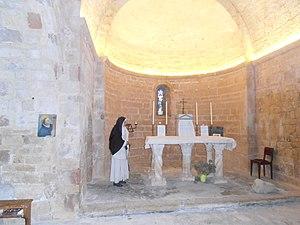
Var, Ampus, Chapelle-Notre-Dame de Spéluque, Intérieur avec la soeur dominicaine, Soeur Jeanne-Marie du Saint-Esprit
La chapelle Notre-Dame de Spéluque, située dans la commune d’Ampus dans le Var, remonte au Xᵉ siècle. L'ensemble fut un prieuré de l'abbaye de Lérins jusqu'à la Révolution. Selon l'historien local Marcel Faure, la basilique fut consacrée le 10 janvier 1090 par Bérenger III, évêque de Fréjus. Speluca nom donné à saint Victor par Bertran de Saint-Martin évêque de Fréjus uni à la collégiale de Pignans puis cédé aux Oratoriens de Cotignac.